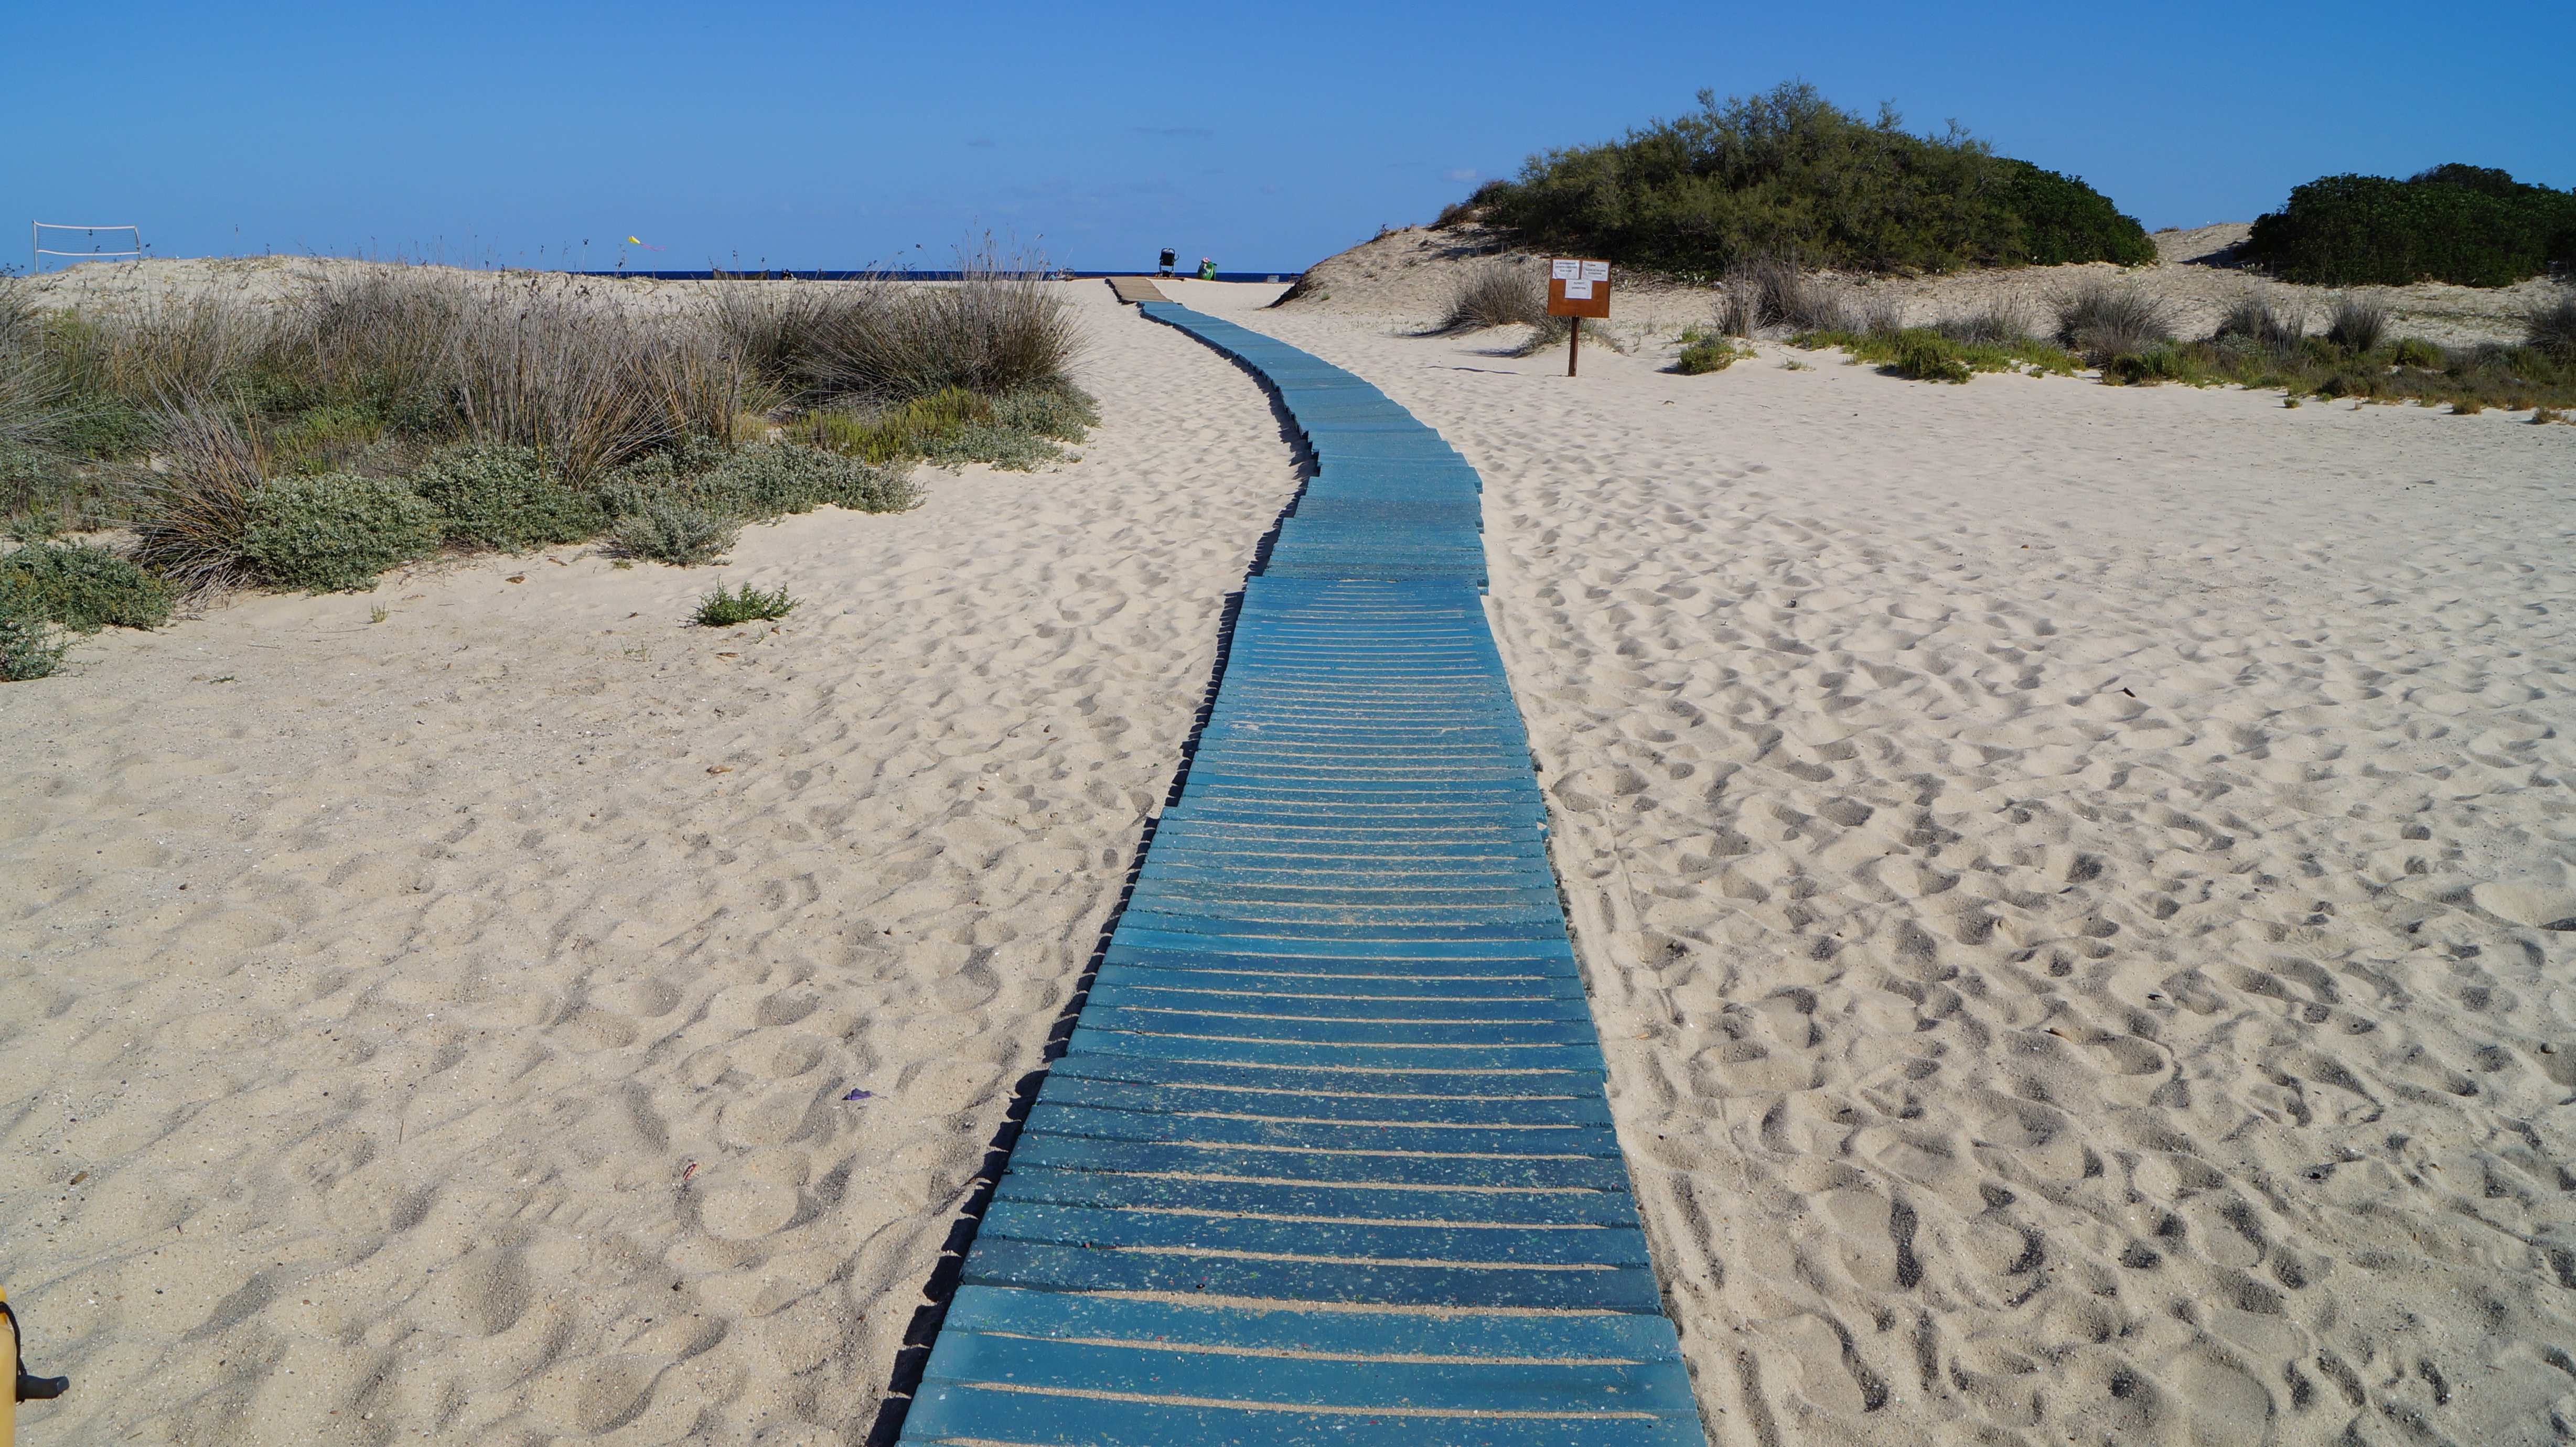
beach, sea, coast, sand, ocean, dune, shore, walkway, vacation, bay, reservoir, body of water, habitat, ecosystem, sardinia, landform, sand beach, natural environment, aeolian landform, way to the sea